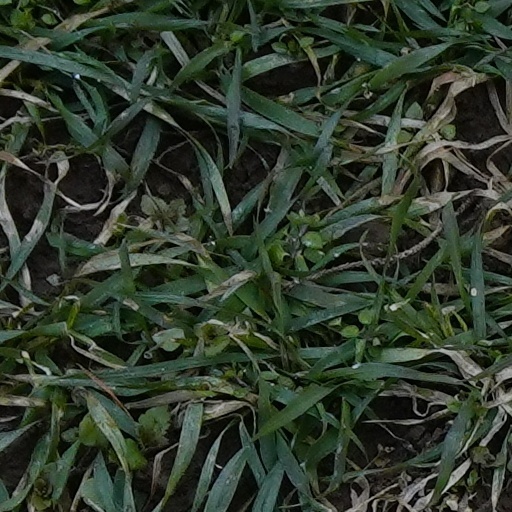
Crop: wheat